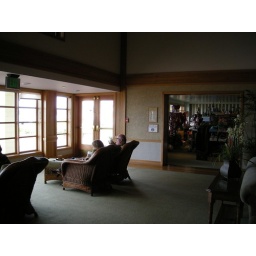
looks out over the ceremony area and where the guest table would be - gift shop door will be closed